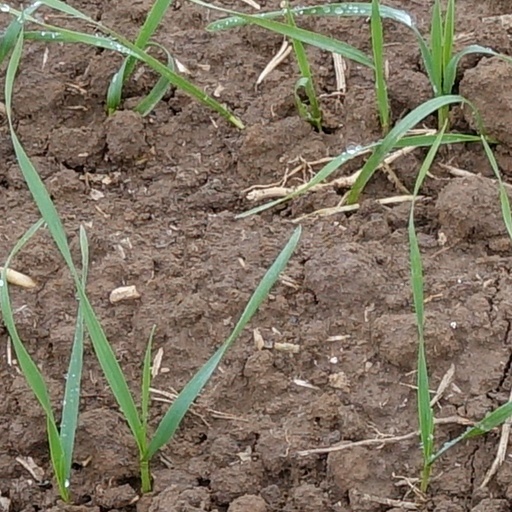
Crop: wheat